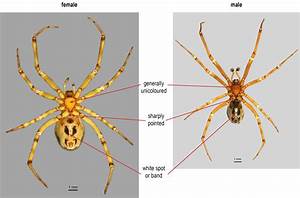
Label: spider